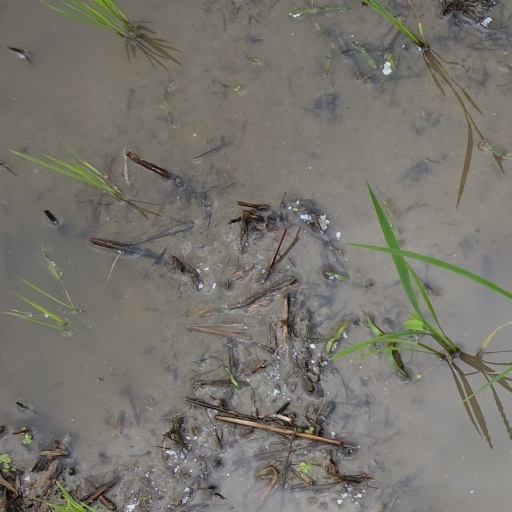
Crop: rice